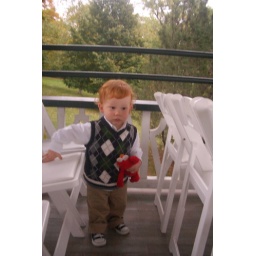
Being a cute boy in a natty sweater vest.